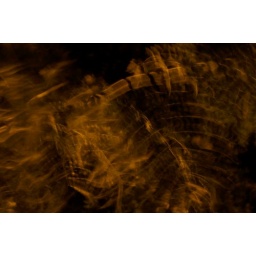
The tree outside my window is acid green and uplit in the evenings.